Alessandro Cagliostro

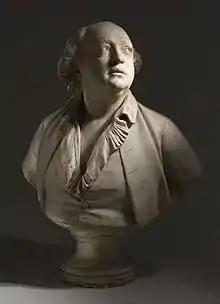
Bust by Jean-Antoine Houdon, c. 1786

Giuseppe Balsamo (2 June 1743 – 26 August 1795), known by the alias Count Alessandro di Cagliostro, was an Italian occultist and confidence trickster.